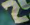
Number: 2